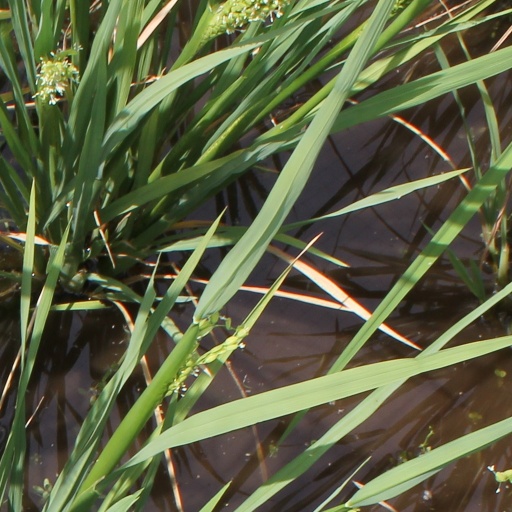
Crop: rice